Boxpark

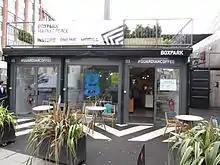
A coffee shop in Boxpark Shoreditch

The first temporary shopping centre, backed by Charles Dunstone of Carphone Warehouse, was built at Bethnal Green Road on part of the former Bishopsgate goods yard in Shoreditch. Boxpark opened in December 2011, initially made out of 60 recycled shipping containers over two floors, with 40 in the lower floor, 20 in the upper floor. Originally intended to open for five years, the centre is still operating. Boxpark Shoreditch has 19 restaurants and bars and 27 shops.